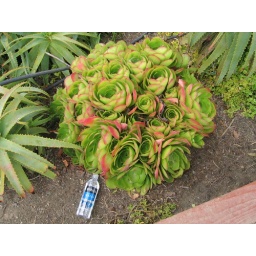
notice the water bottle thrown in to give scale